Lucius Quinctius Cincinnatus

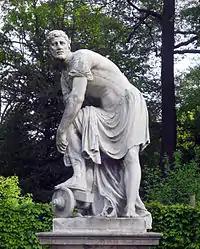
The sculpture of Cincinnatus in Vienna's Schönbrunn Garden

In the traditional accounts of the story, Cincinnatus's son Caeso was an openly violent opponent of the attempts of the plebeians to enact the Terentilian Law, which sought to codify the Roman legal tradition and circumscribe the authority of the patrician consuls. Caeso would lead gangs to drive the Tribunes of the Plebs from the Forum, disrupting the procedures necessary to approve it. He was brought up on capital charges in 461BC but released on a large bail. A plebeian named Marcus Volscius testified that his brother, while feeble from sickness, had been knocked down and injured by Caeso with such force that he later died. Rather than face his accusers in court, Caeso fled to the Etruscans. He was then condemned to death "in absentia" and his father subjected to a huge punitive fine, forcing him to sell most of his estates and to retire from public life to personally work a small farm (some accounts say Caeso was killed with Poplicola in the recovery of the Capitoline from Herdonius). Modern historians particularly reject the fine as a later invention inserted to explain the dictator's supposed poverty and heighten his virtues. Some reject the story in its entirety.